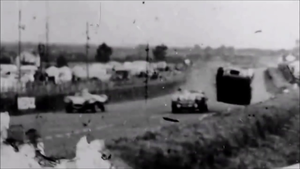
Image d'un film 16mm amateur, montrant le décollage de la Mercedes 300 SLR au 24h du Mans 1955, après avoir percuté l'Austin-Healey 100S.
Cette page concerne l'année 1955 du calendrier grégorien.
L'accident des 24 Heures du Mans 1955 est, avec 84 morts et 120 blessés, l'accident le plus important de l'histoire du sport automobile.